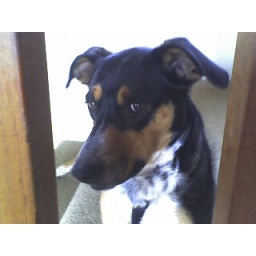
Our girl dog Brava, adopted in 02.